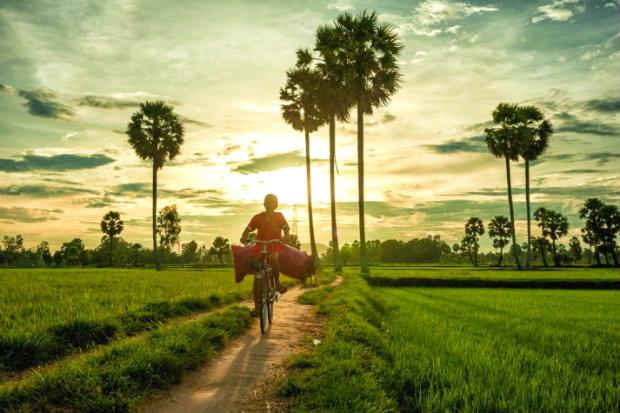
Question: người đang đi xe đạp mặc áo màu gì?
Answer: màu đỏ